Social Liberal Party (Brazil)

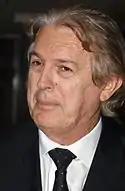
Luciano Bivar during the 2006 Brazilian general election

In 2015, PSL underwent a reform led by the internal social liberal wing Livres, with names such as political scientist and journalist Leandro Narloch reinforcing the party's affiliation with social liberal policies. PSL also supported the impeachment of former president Dilma Rousseff.